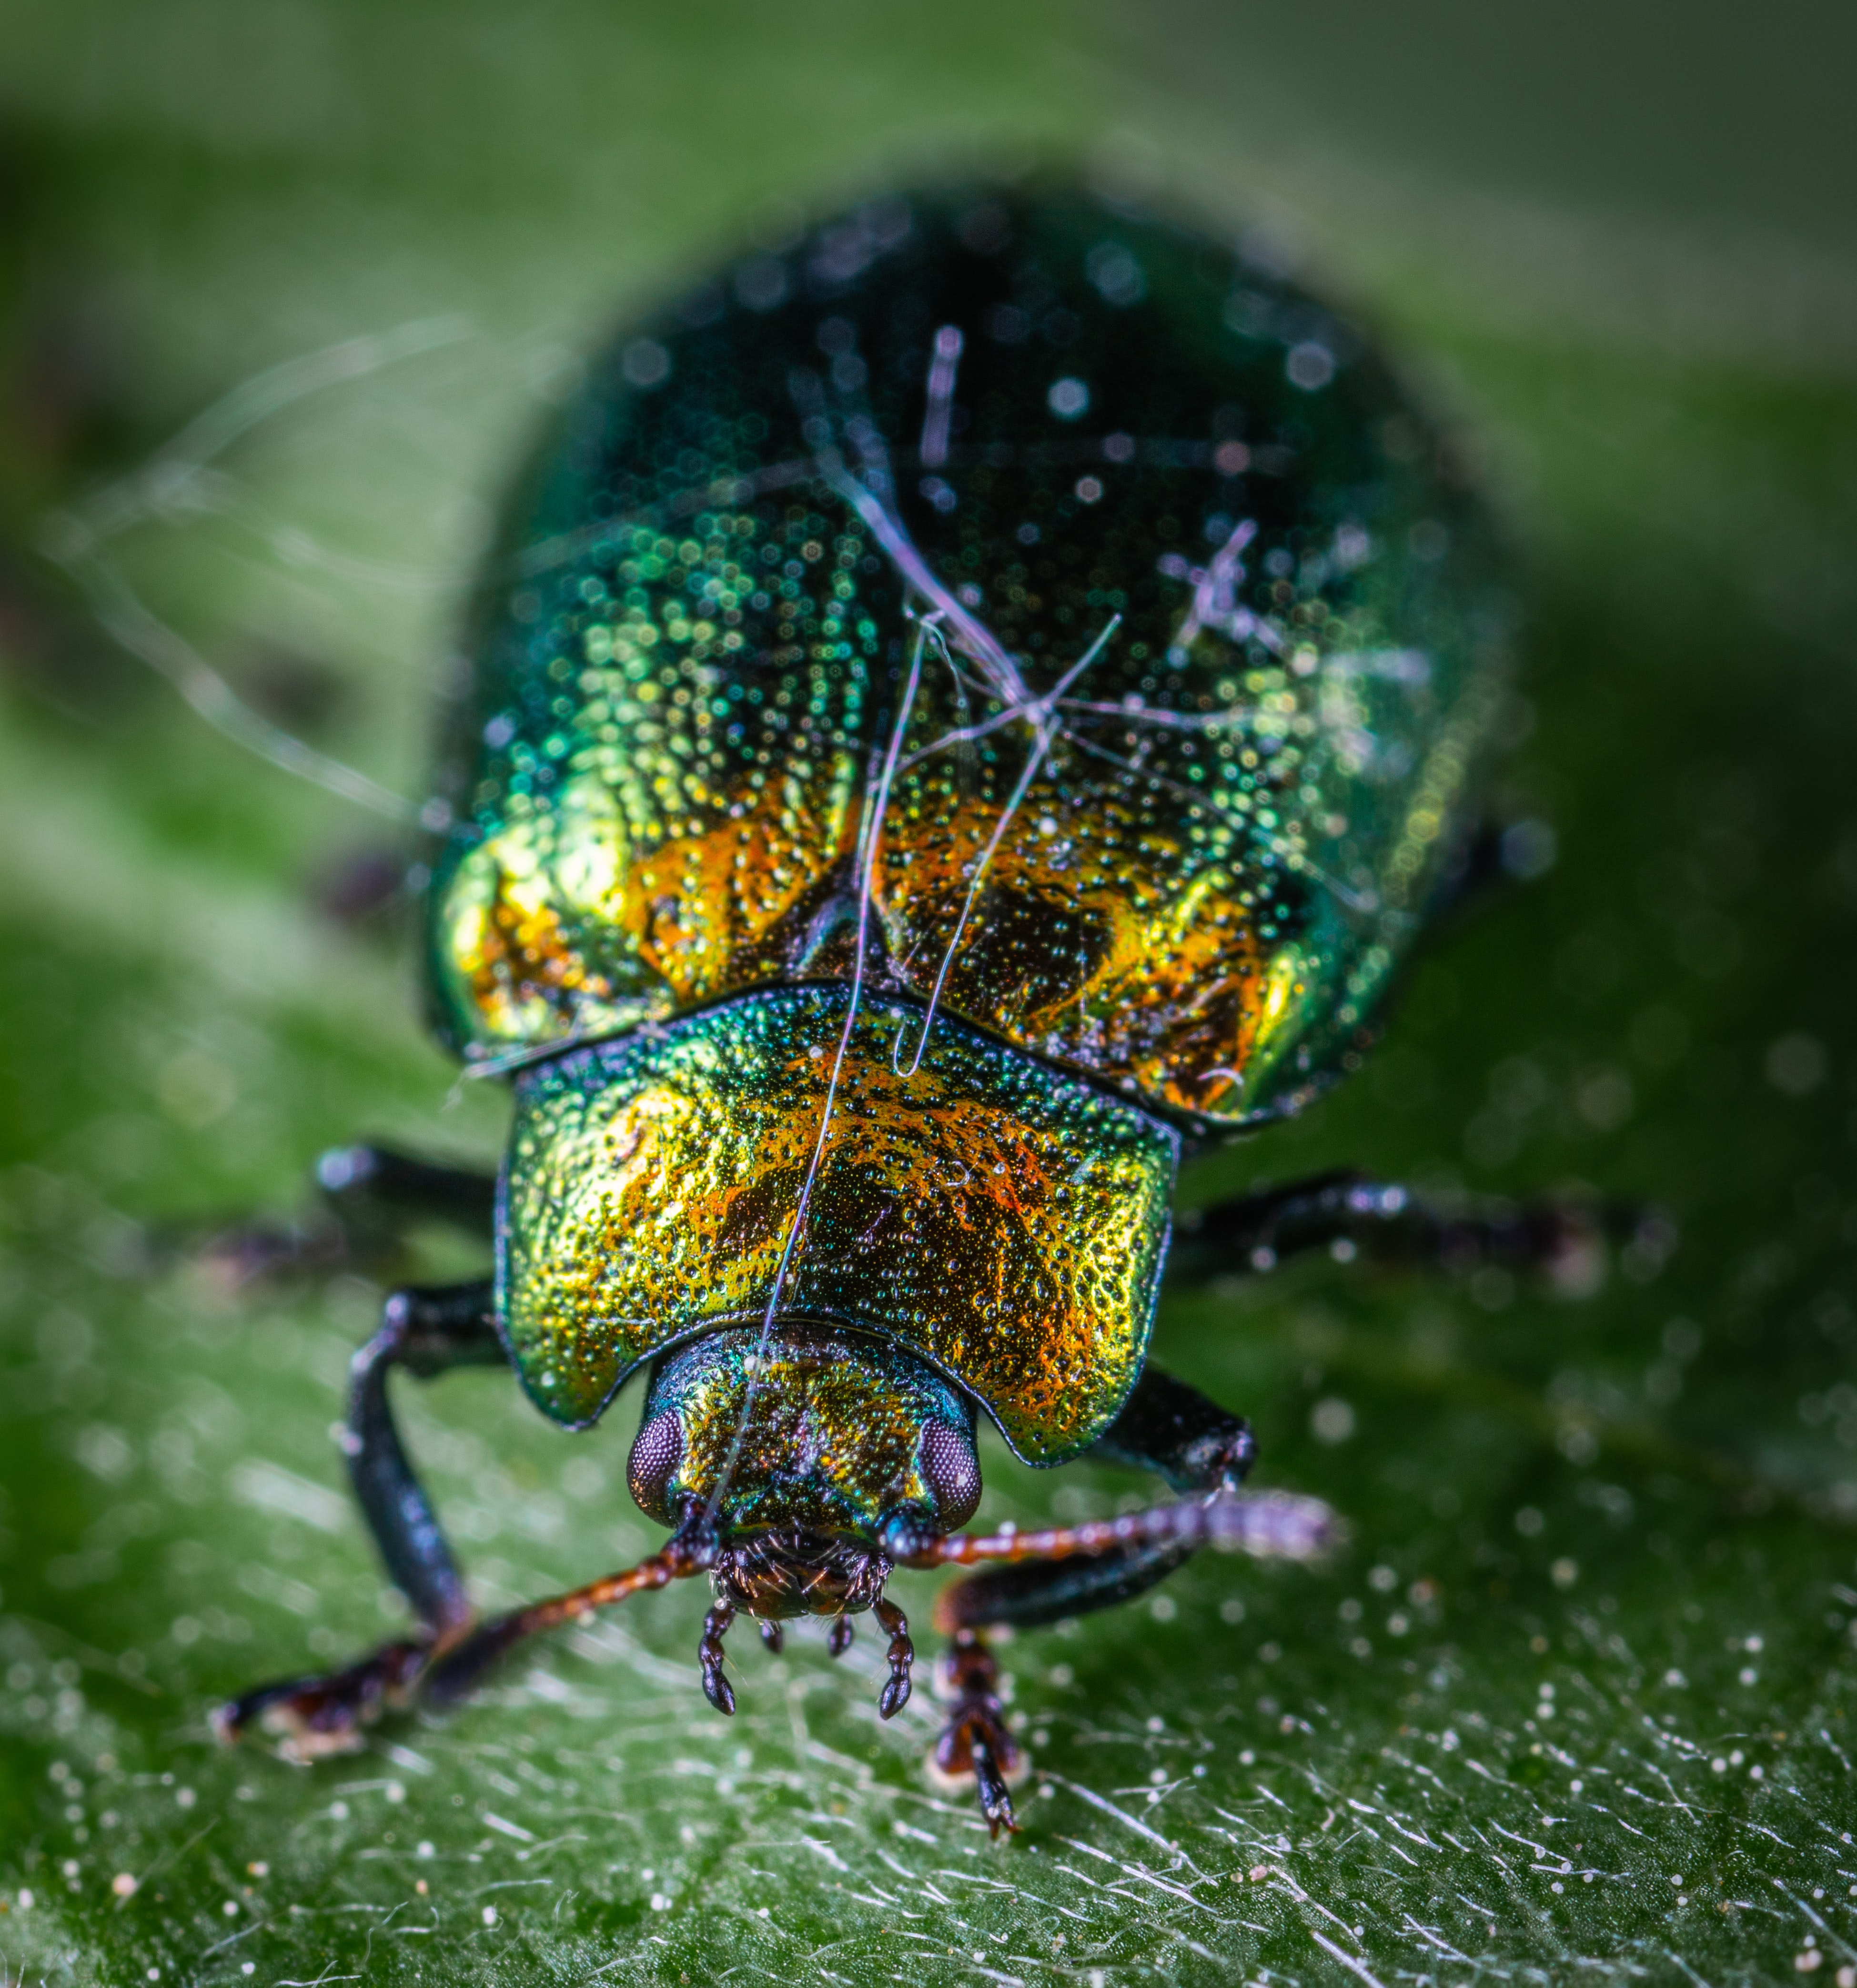
insect, macro photography, invertebrate, close up, beetle, organism, leaf beetle, Jewel bugs, pest, photography, arthropod, japanese beetle, bug, plant, wildlife, jewel beetles, blowflies